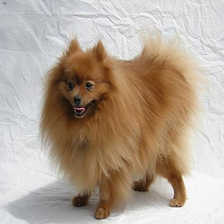
Species: dog
Breed: pomeranian